Zlatan Ibrahimović

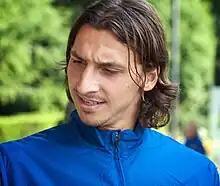
Ibrahimović in 2009

While naturally right-footed, Ibrahimović throughout his career was a powerful and accurate striker of the ball from both inside or outside the penalty area with either foot, and was also known for his accuracy from penalties and dead ball situations. An accurate finisher with his head as well as with his feet, his height, elevation, and strength often gave him an advantage at winning aerial challenges, and also allowed him to function as a "target man"; despite his large stature, Ibrahimović was uncommonly agile for a player of his size, and his athleticism and ability in the air saw him score several goals from acrobatic strikes and volleys throughout his career, which earned him the moniker "Ibracadabra" in the Italian media. In spite of his size and physique, Ibrahimović possessed excellent technique and ball control, which, coupled with his balance, power, and physicality, enabled him to hold up the ball well with his back to goal, retain possession, and link up with other players; he has also been praised by pundits for his creativity and dribbling skills. Although he was not gifted with exceptional pace, in particular over shorter distances, which became more evident in his later career as he slowed down with age, he was also a quick player and a fast sprinter, who possessed significant acceleration in his youth, and was able to clock top speeds over 30 km/h even into his 30s.